Climate change denial

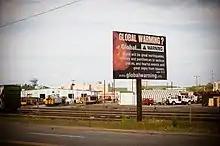

Climate change denial is commonly rooted in a phenomenon known as conspiracy theory, in which people misattribute events to a powerful group's secret plot or plan. People with certain cognitive tendencies are also more drawn than others to conspiracy theories about climate change. Conspiratorial beliefs are more predominantly found in narcissistic people and those who consistently look for meanings or patterns in their world, including believers in paranormal activity. Climate change conspiracy disbelief is also linked to lower levels of education and analytic thinking.